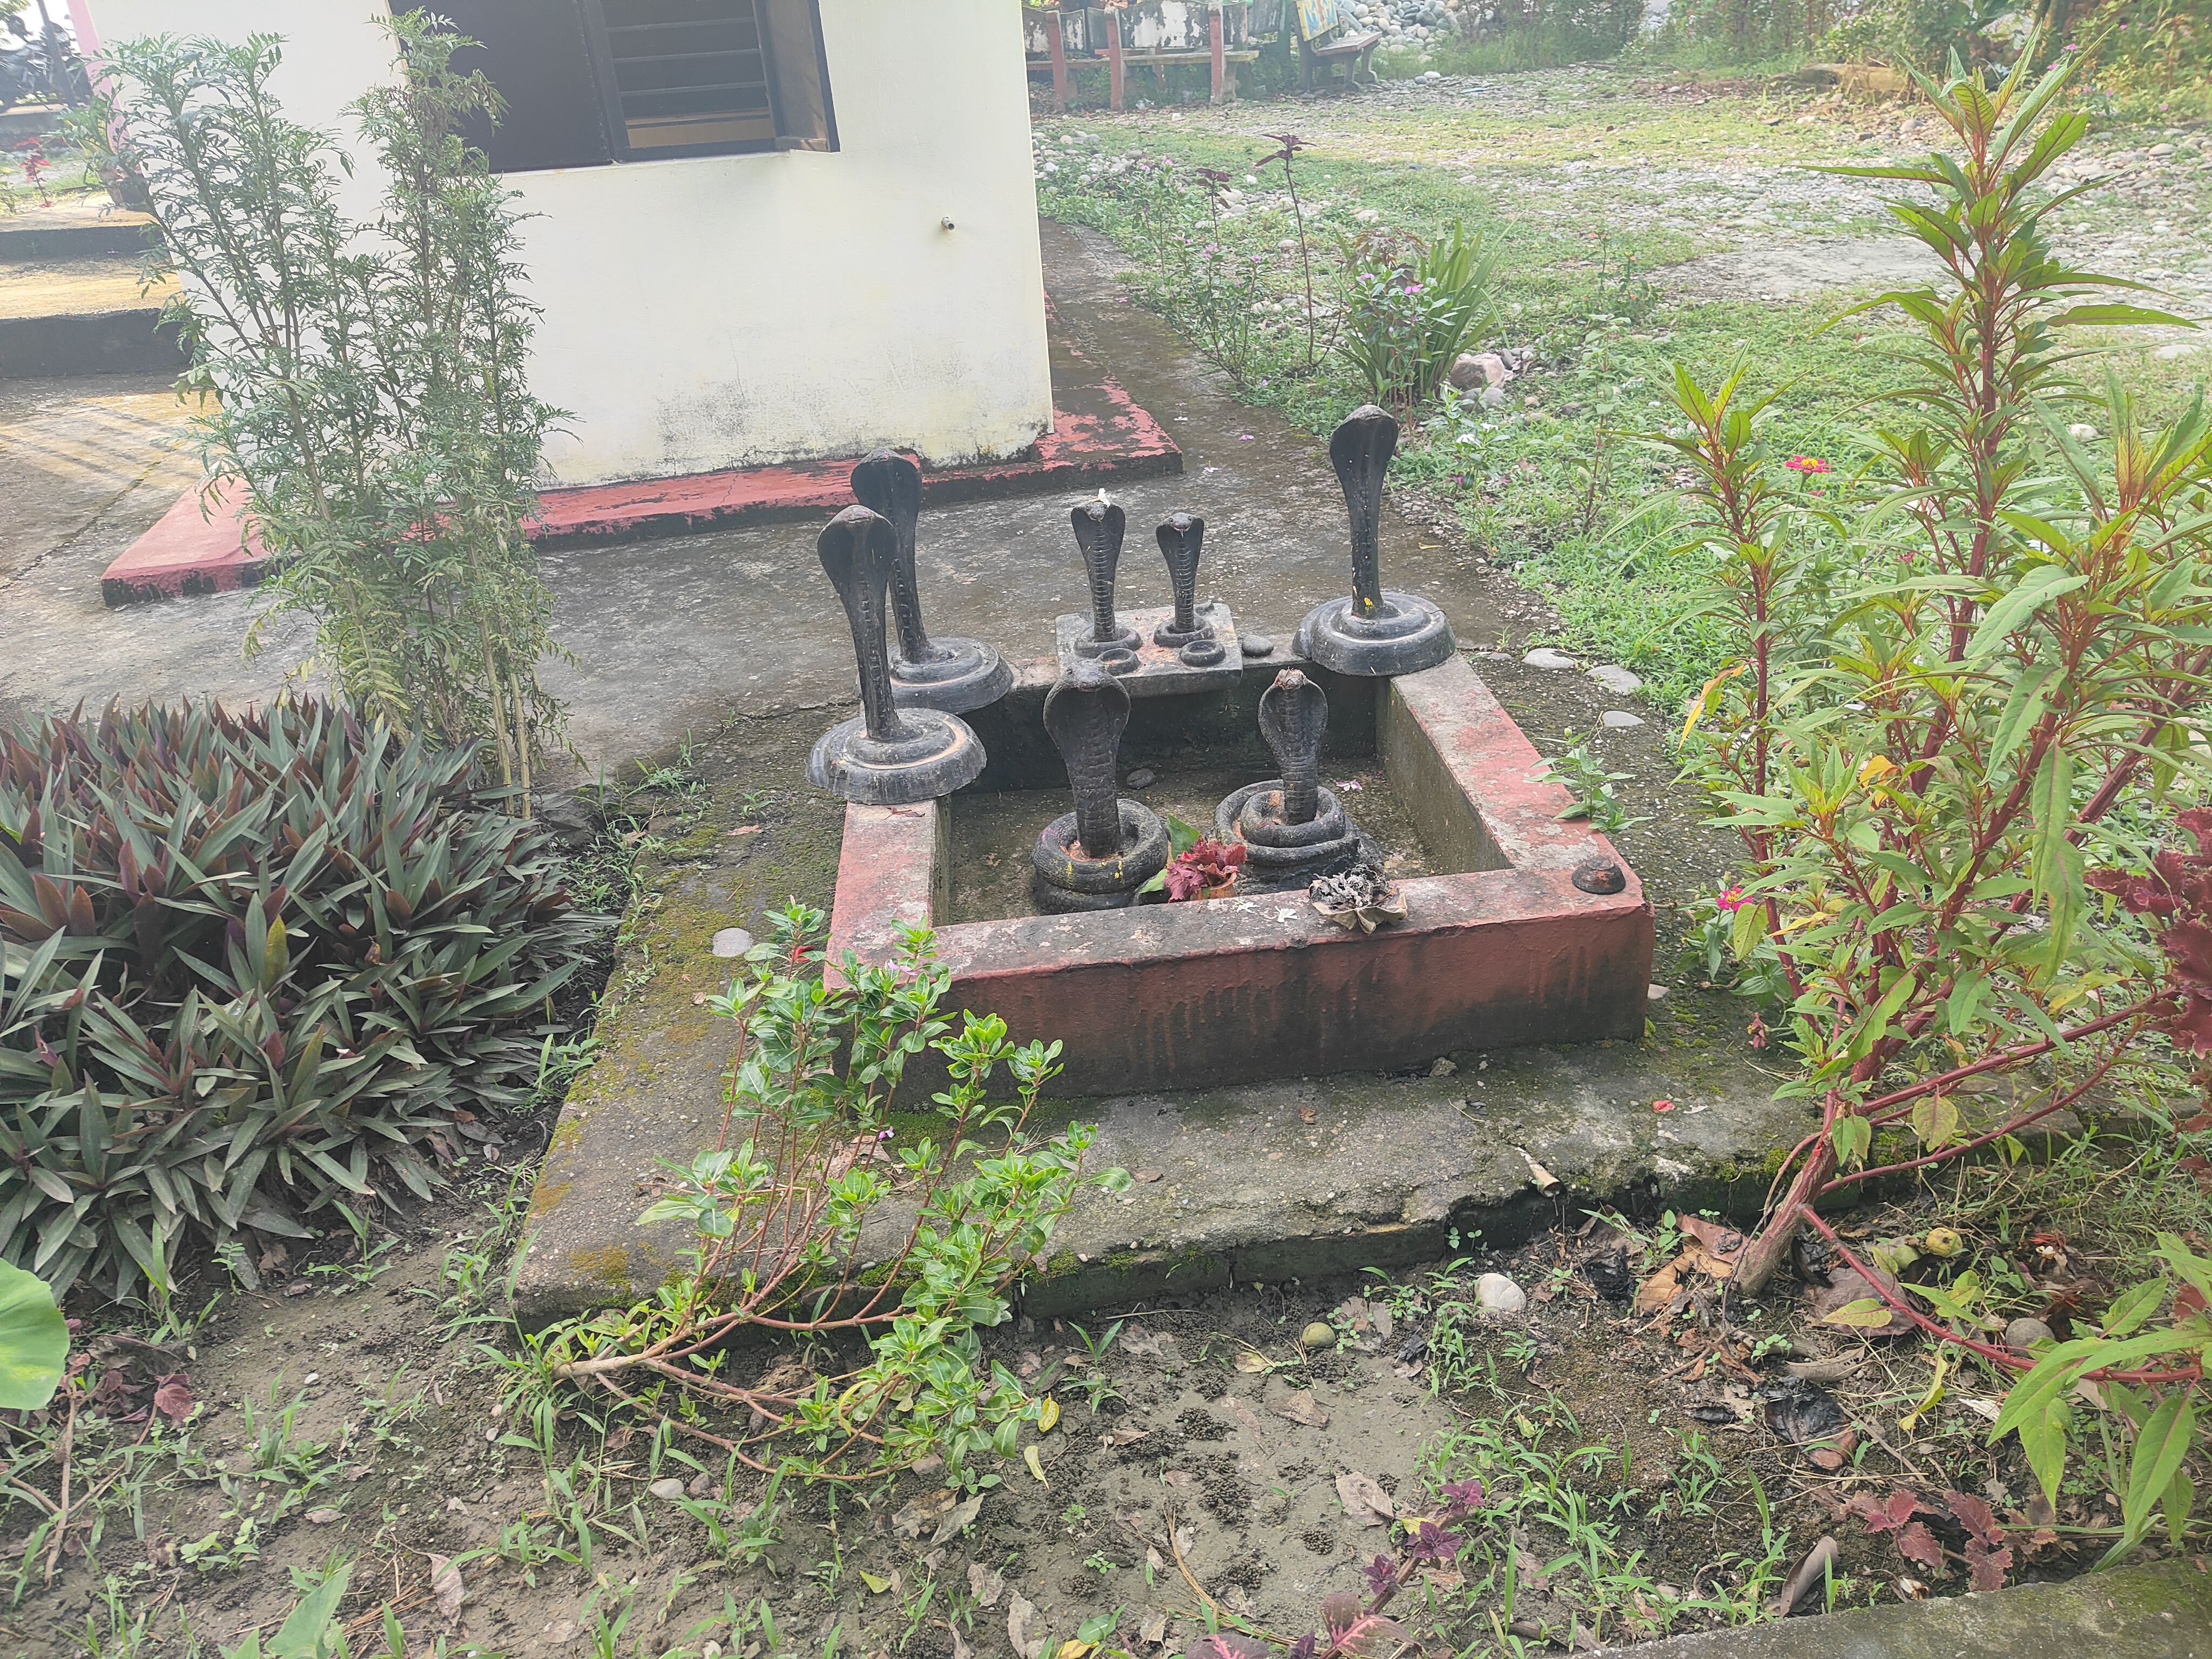
Heritage site: Bijayanagar_Gadesh_Mandir